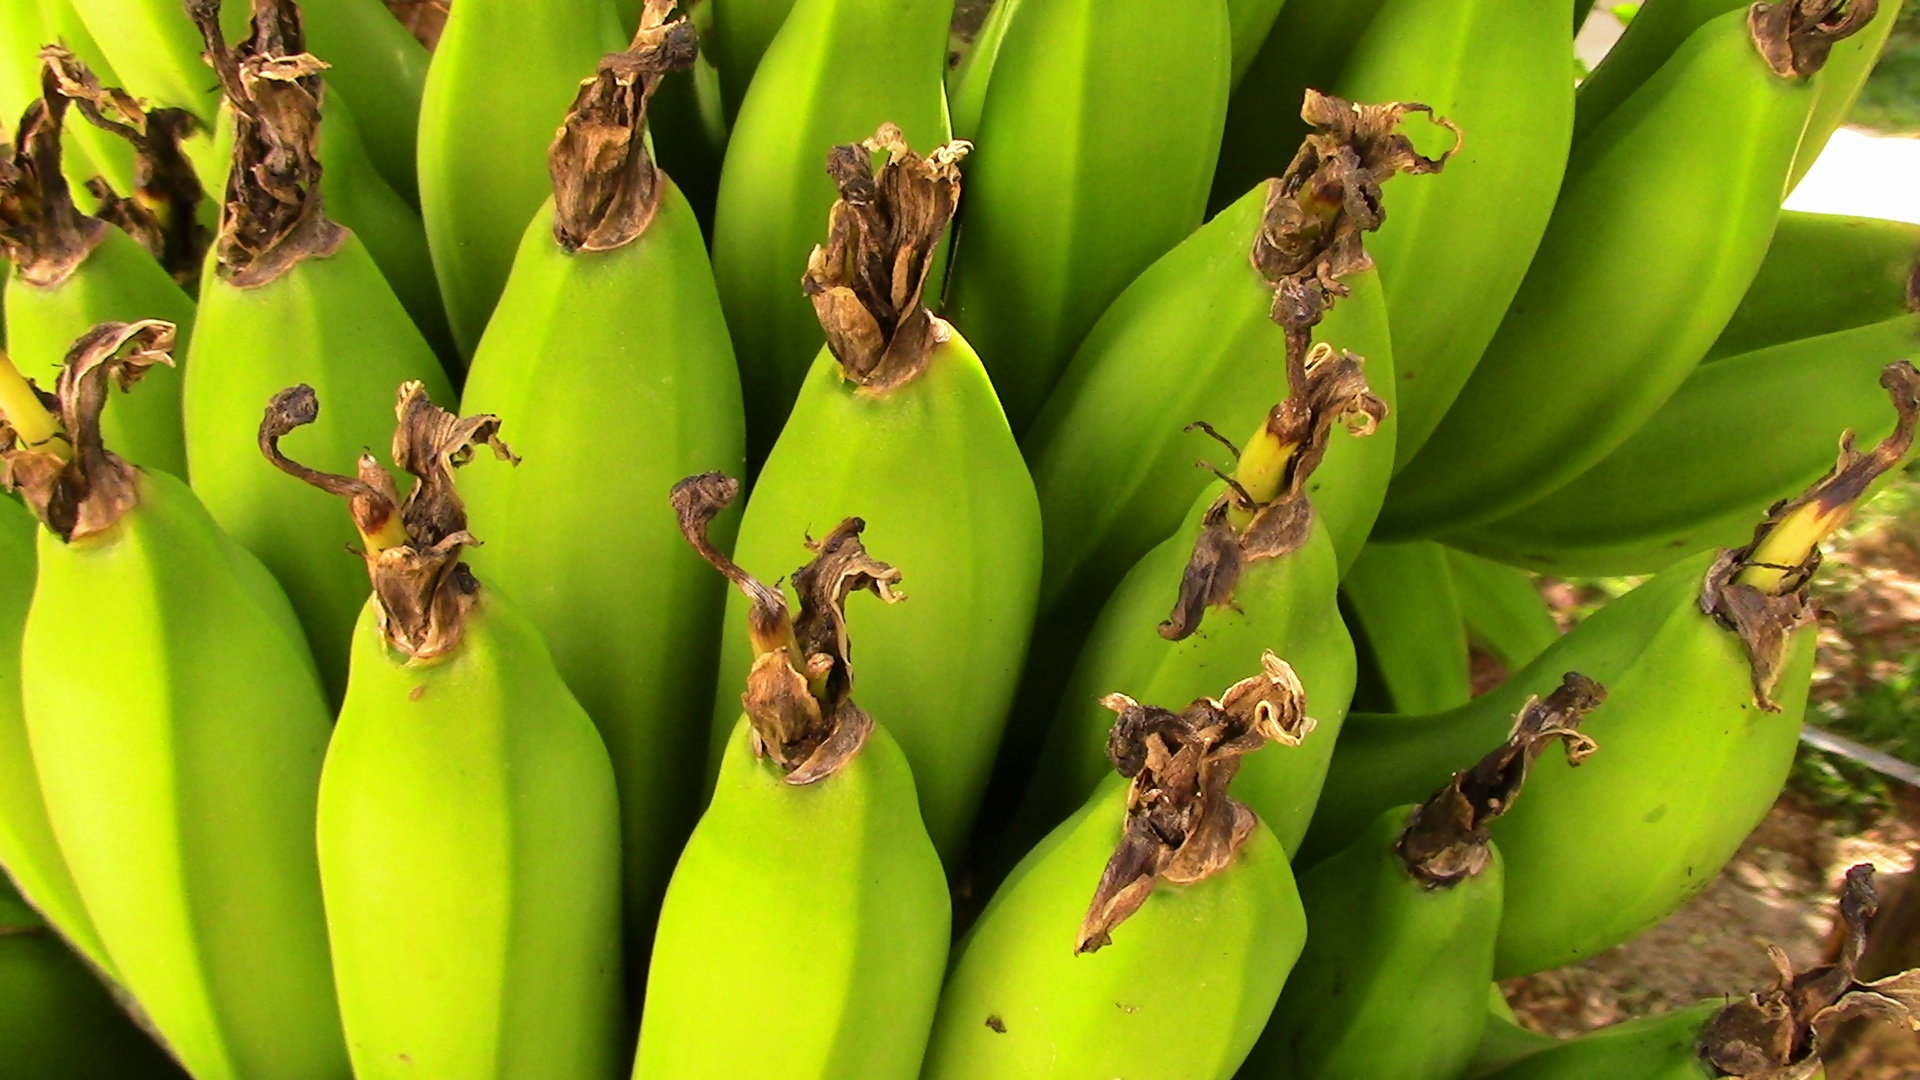
nature, plant, fruit, leaf, flower, food, green, produce, crop, botany, garden, banana, flora, flowering plant, grass family, plant stem, land plant, arecales, banana family, cooking plantain